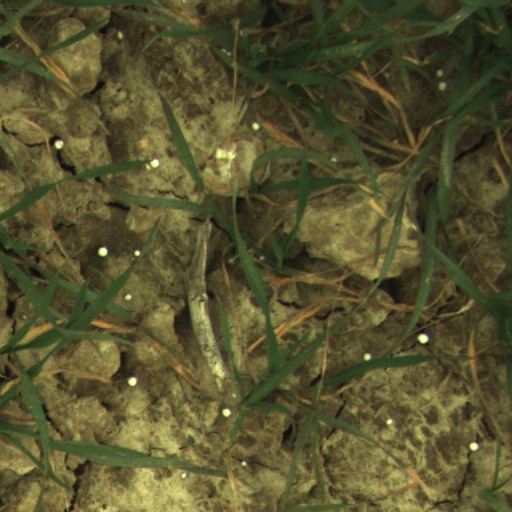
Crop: wheat